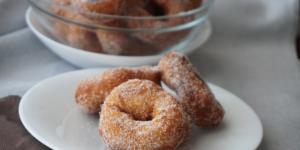
rosquillas de nata